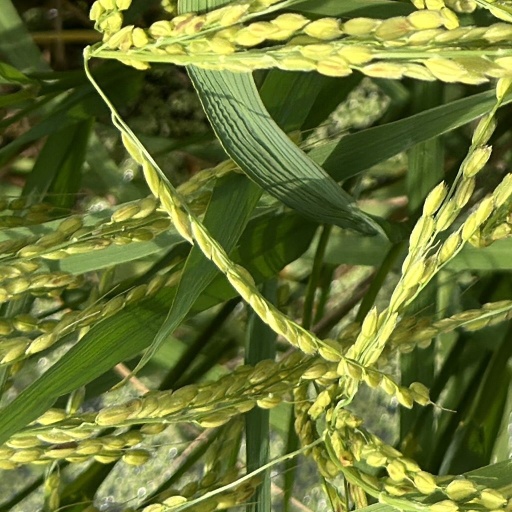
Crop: rice